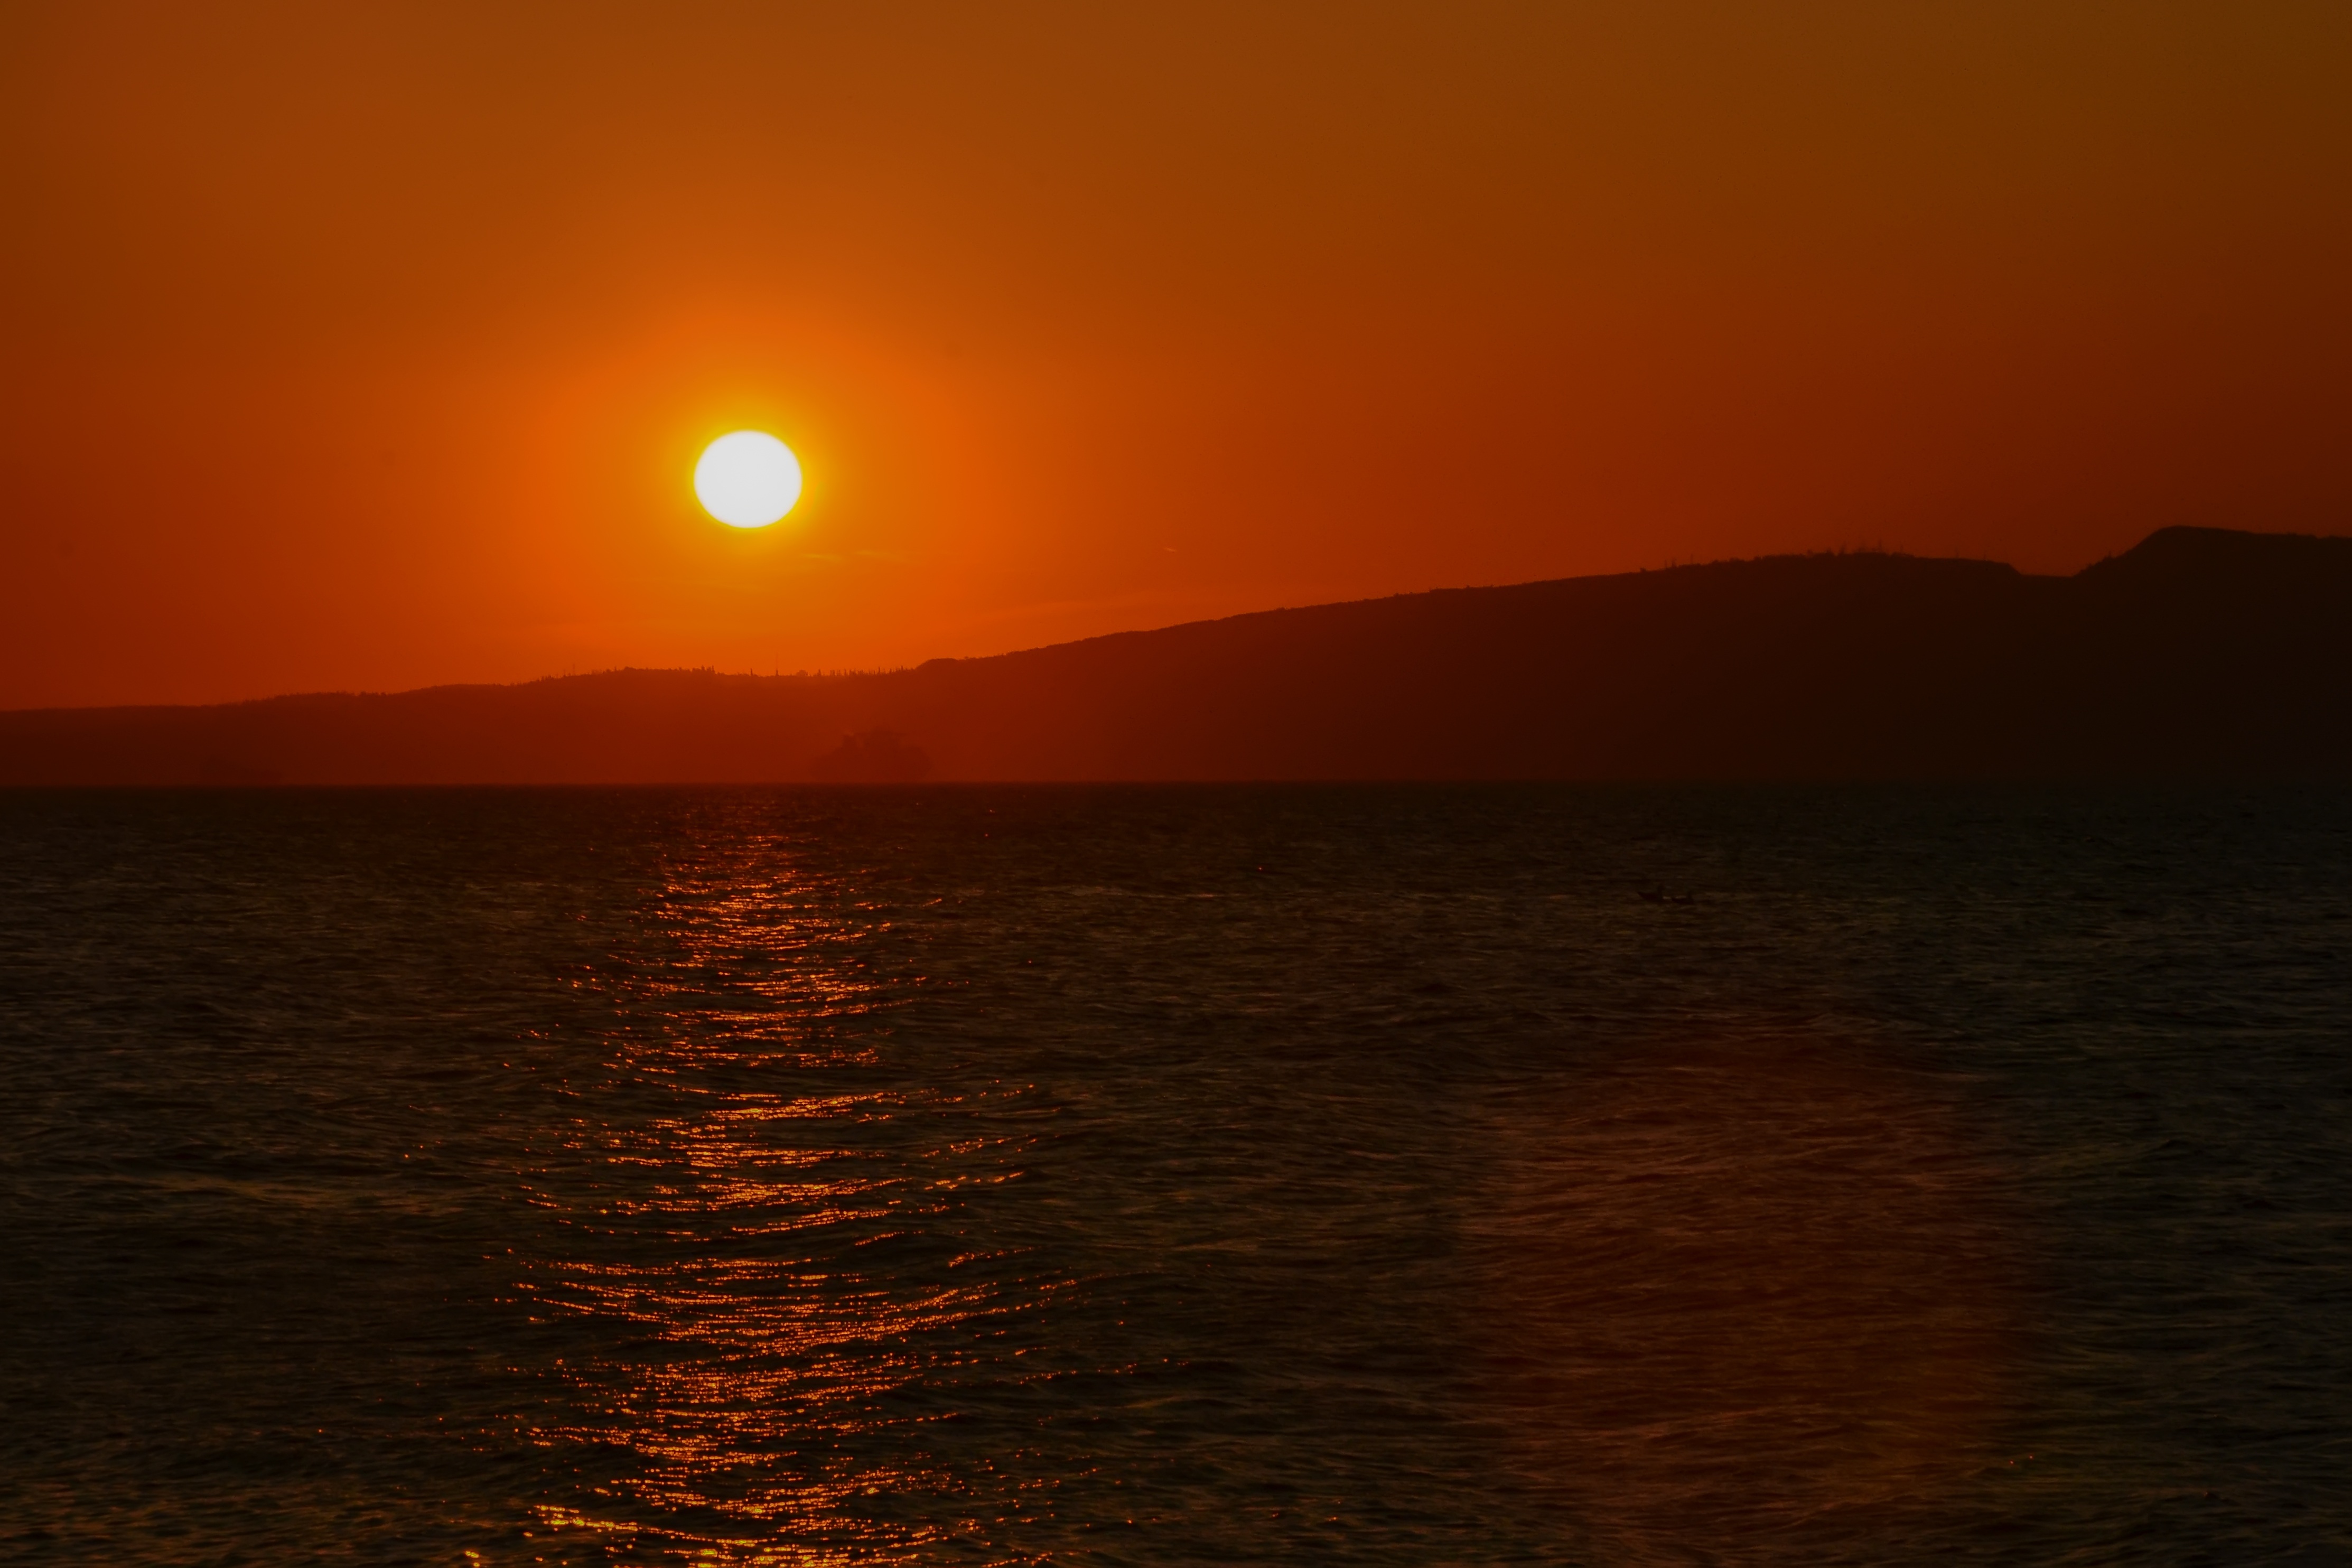
beach, landscape, sea, coast, water, nature, ocean, horizon, silhouette, light, people, sky, sun, sunrise, sunset, boat, sunlight, morning, round, dawn, city, summer, coastline, dusk, love, evening, reflection, fishing, peace, human, environmental, fish, solar, circle, sparkle, clouds, background, turkey, marine, souvenir, hunting, emotion, afterglow, natural turkey, de irmendere, sand sun and sea, ghosh, reverse light, iskele, in the water, horizon line, red sky at morning